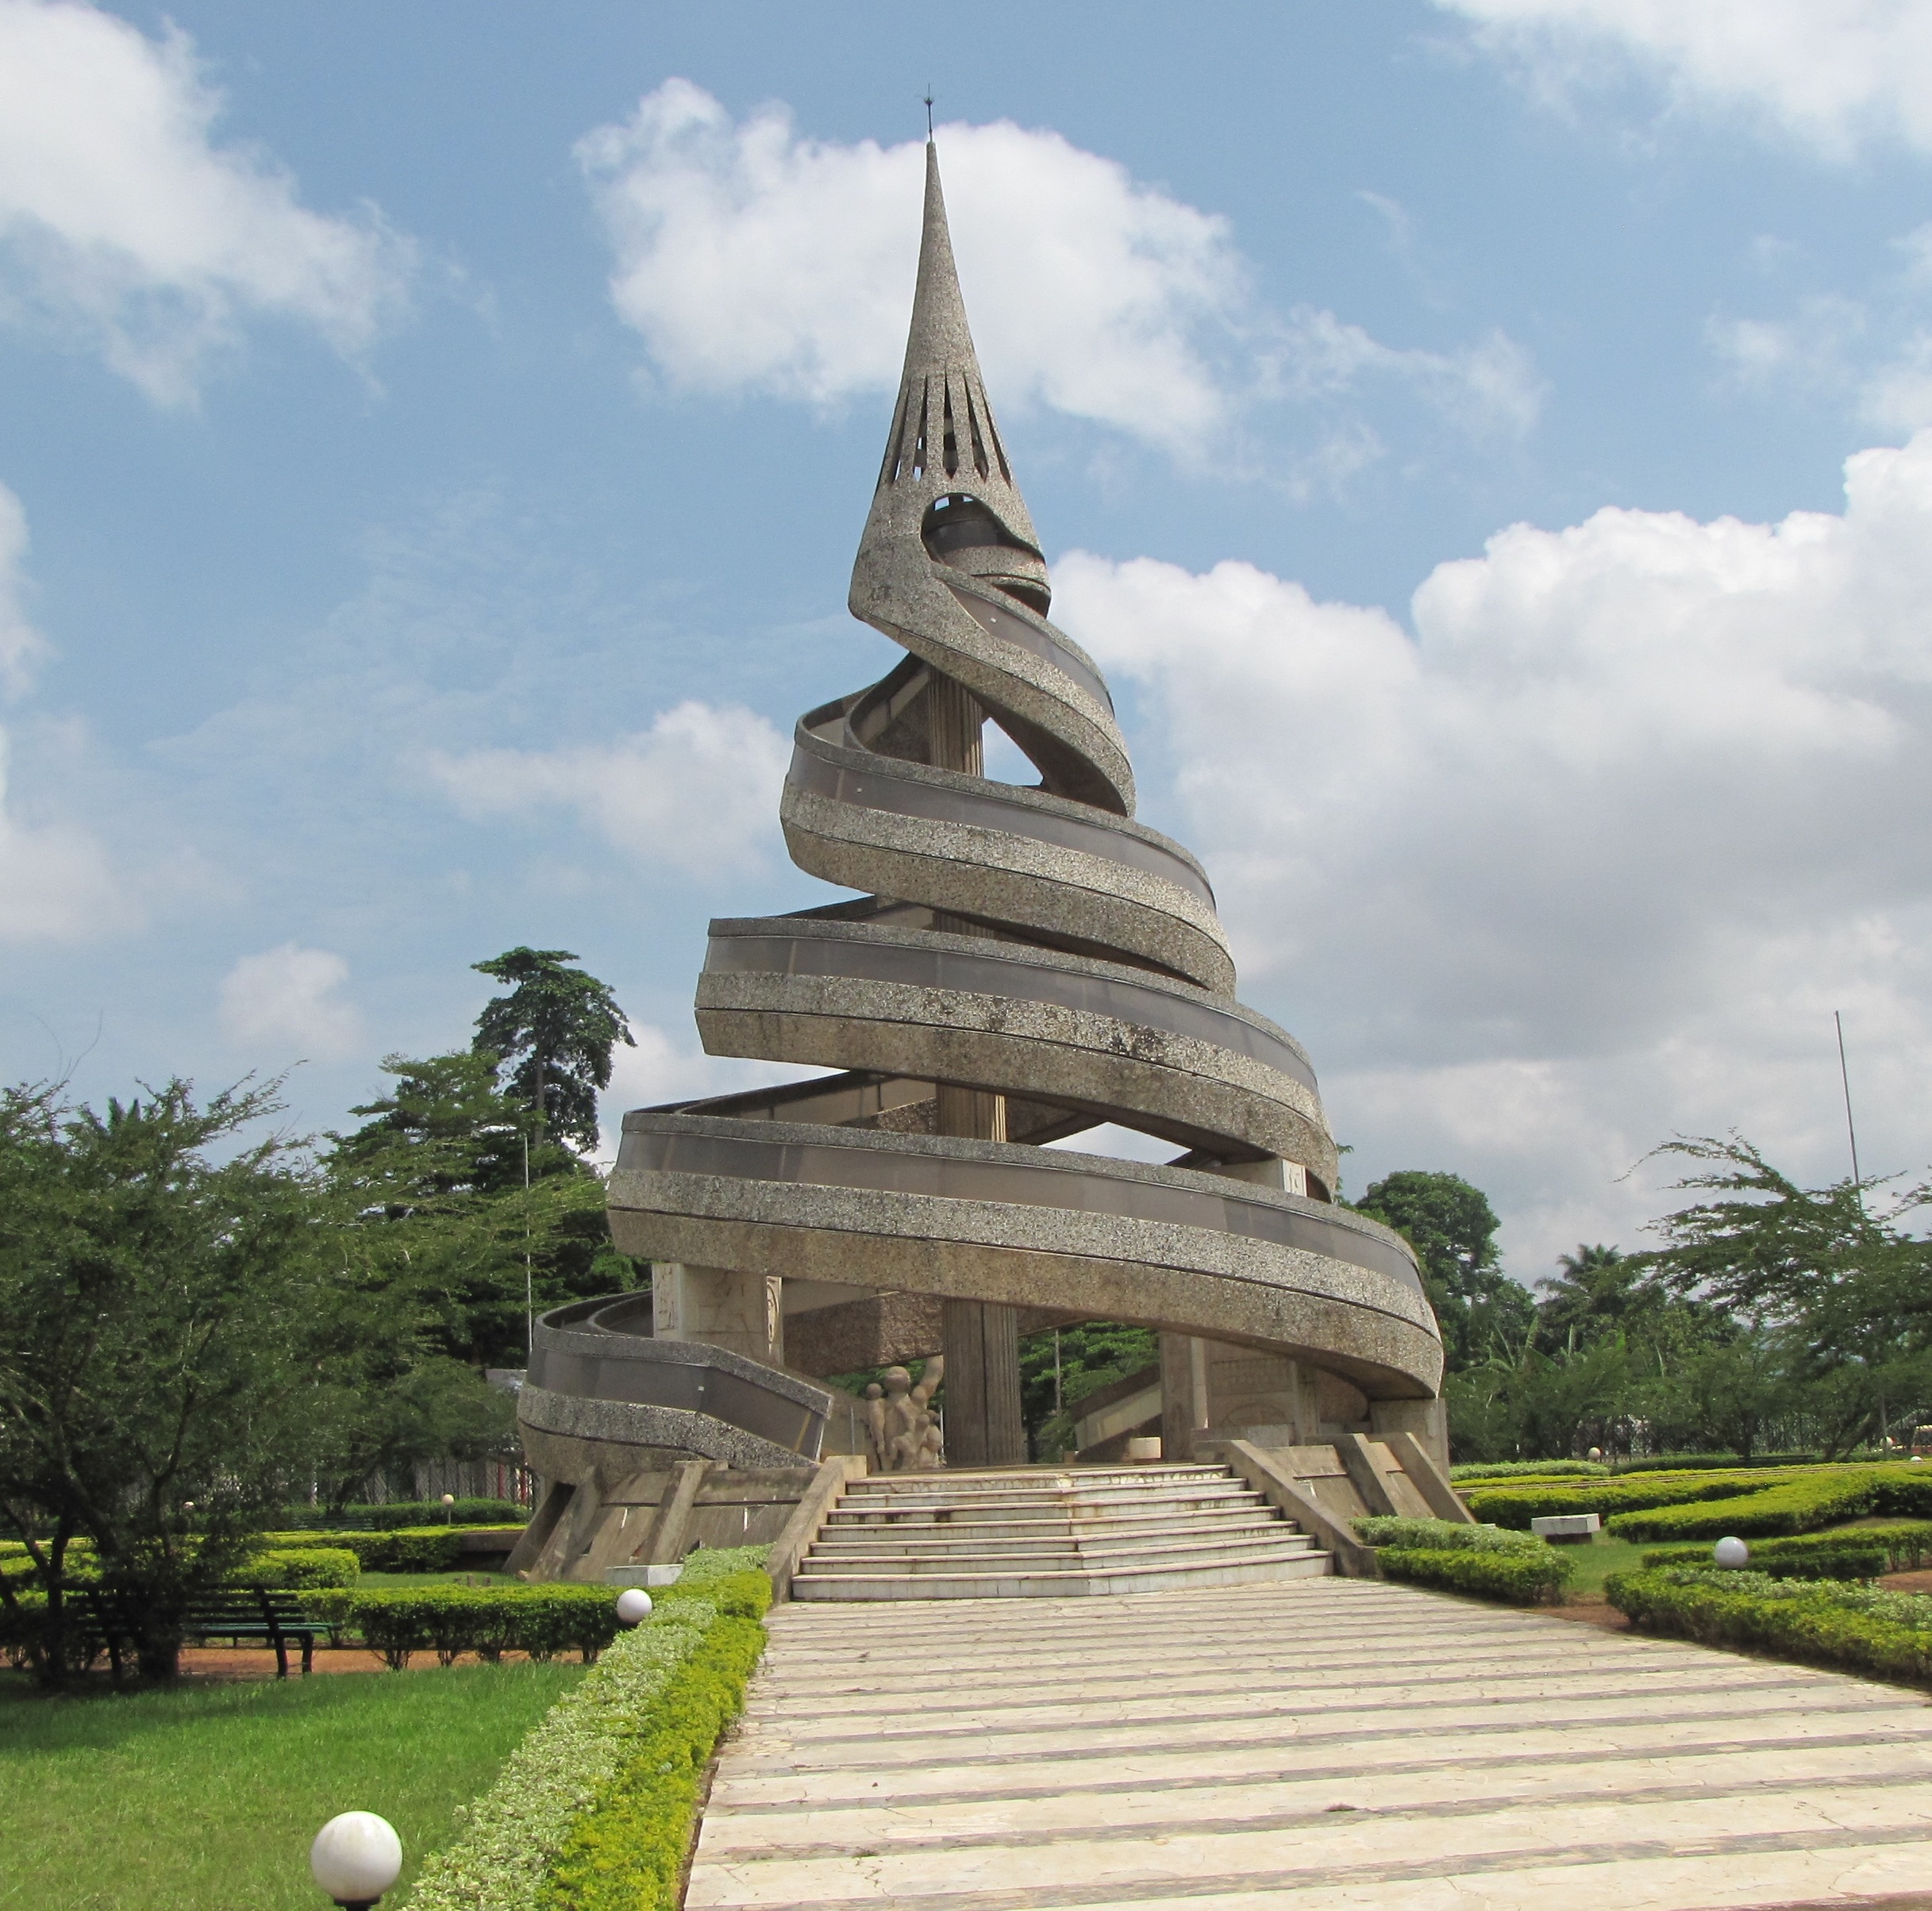
landmark, historic site, monument, tower, archaeological site, pagoda, temple, hindu temple, place of worship, wat